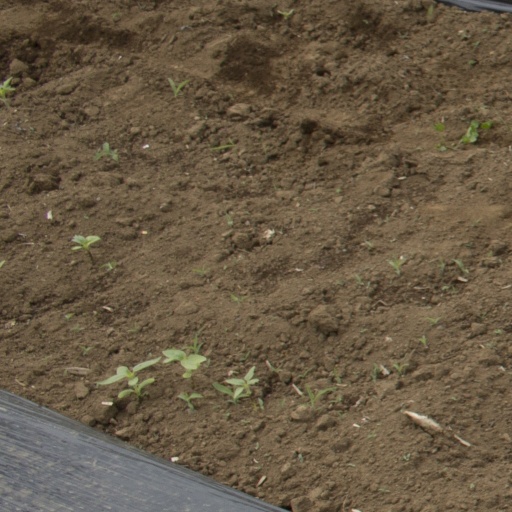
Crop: Jerusalem artichoke